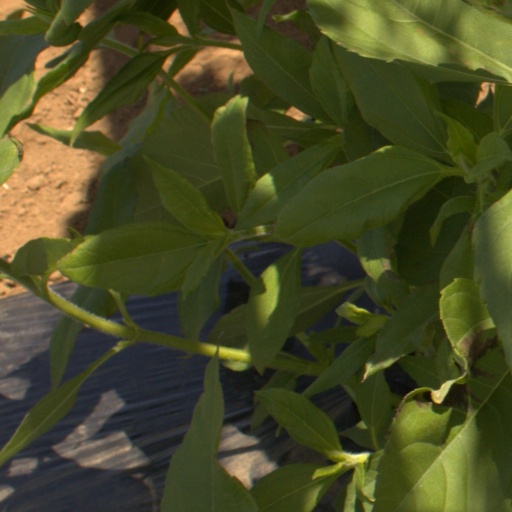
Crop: Jerusalem artichoke